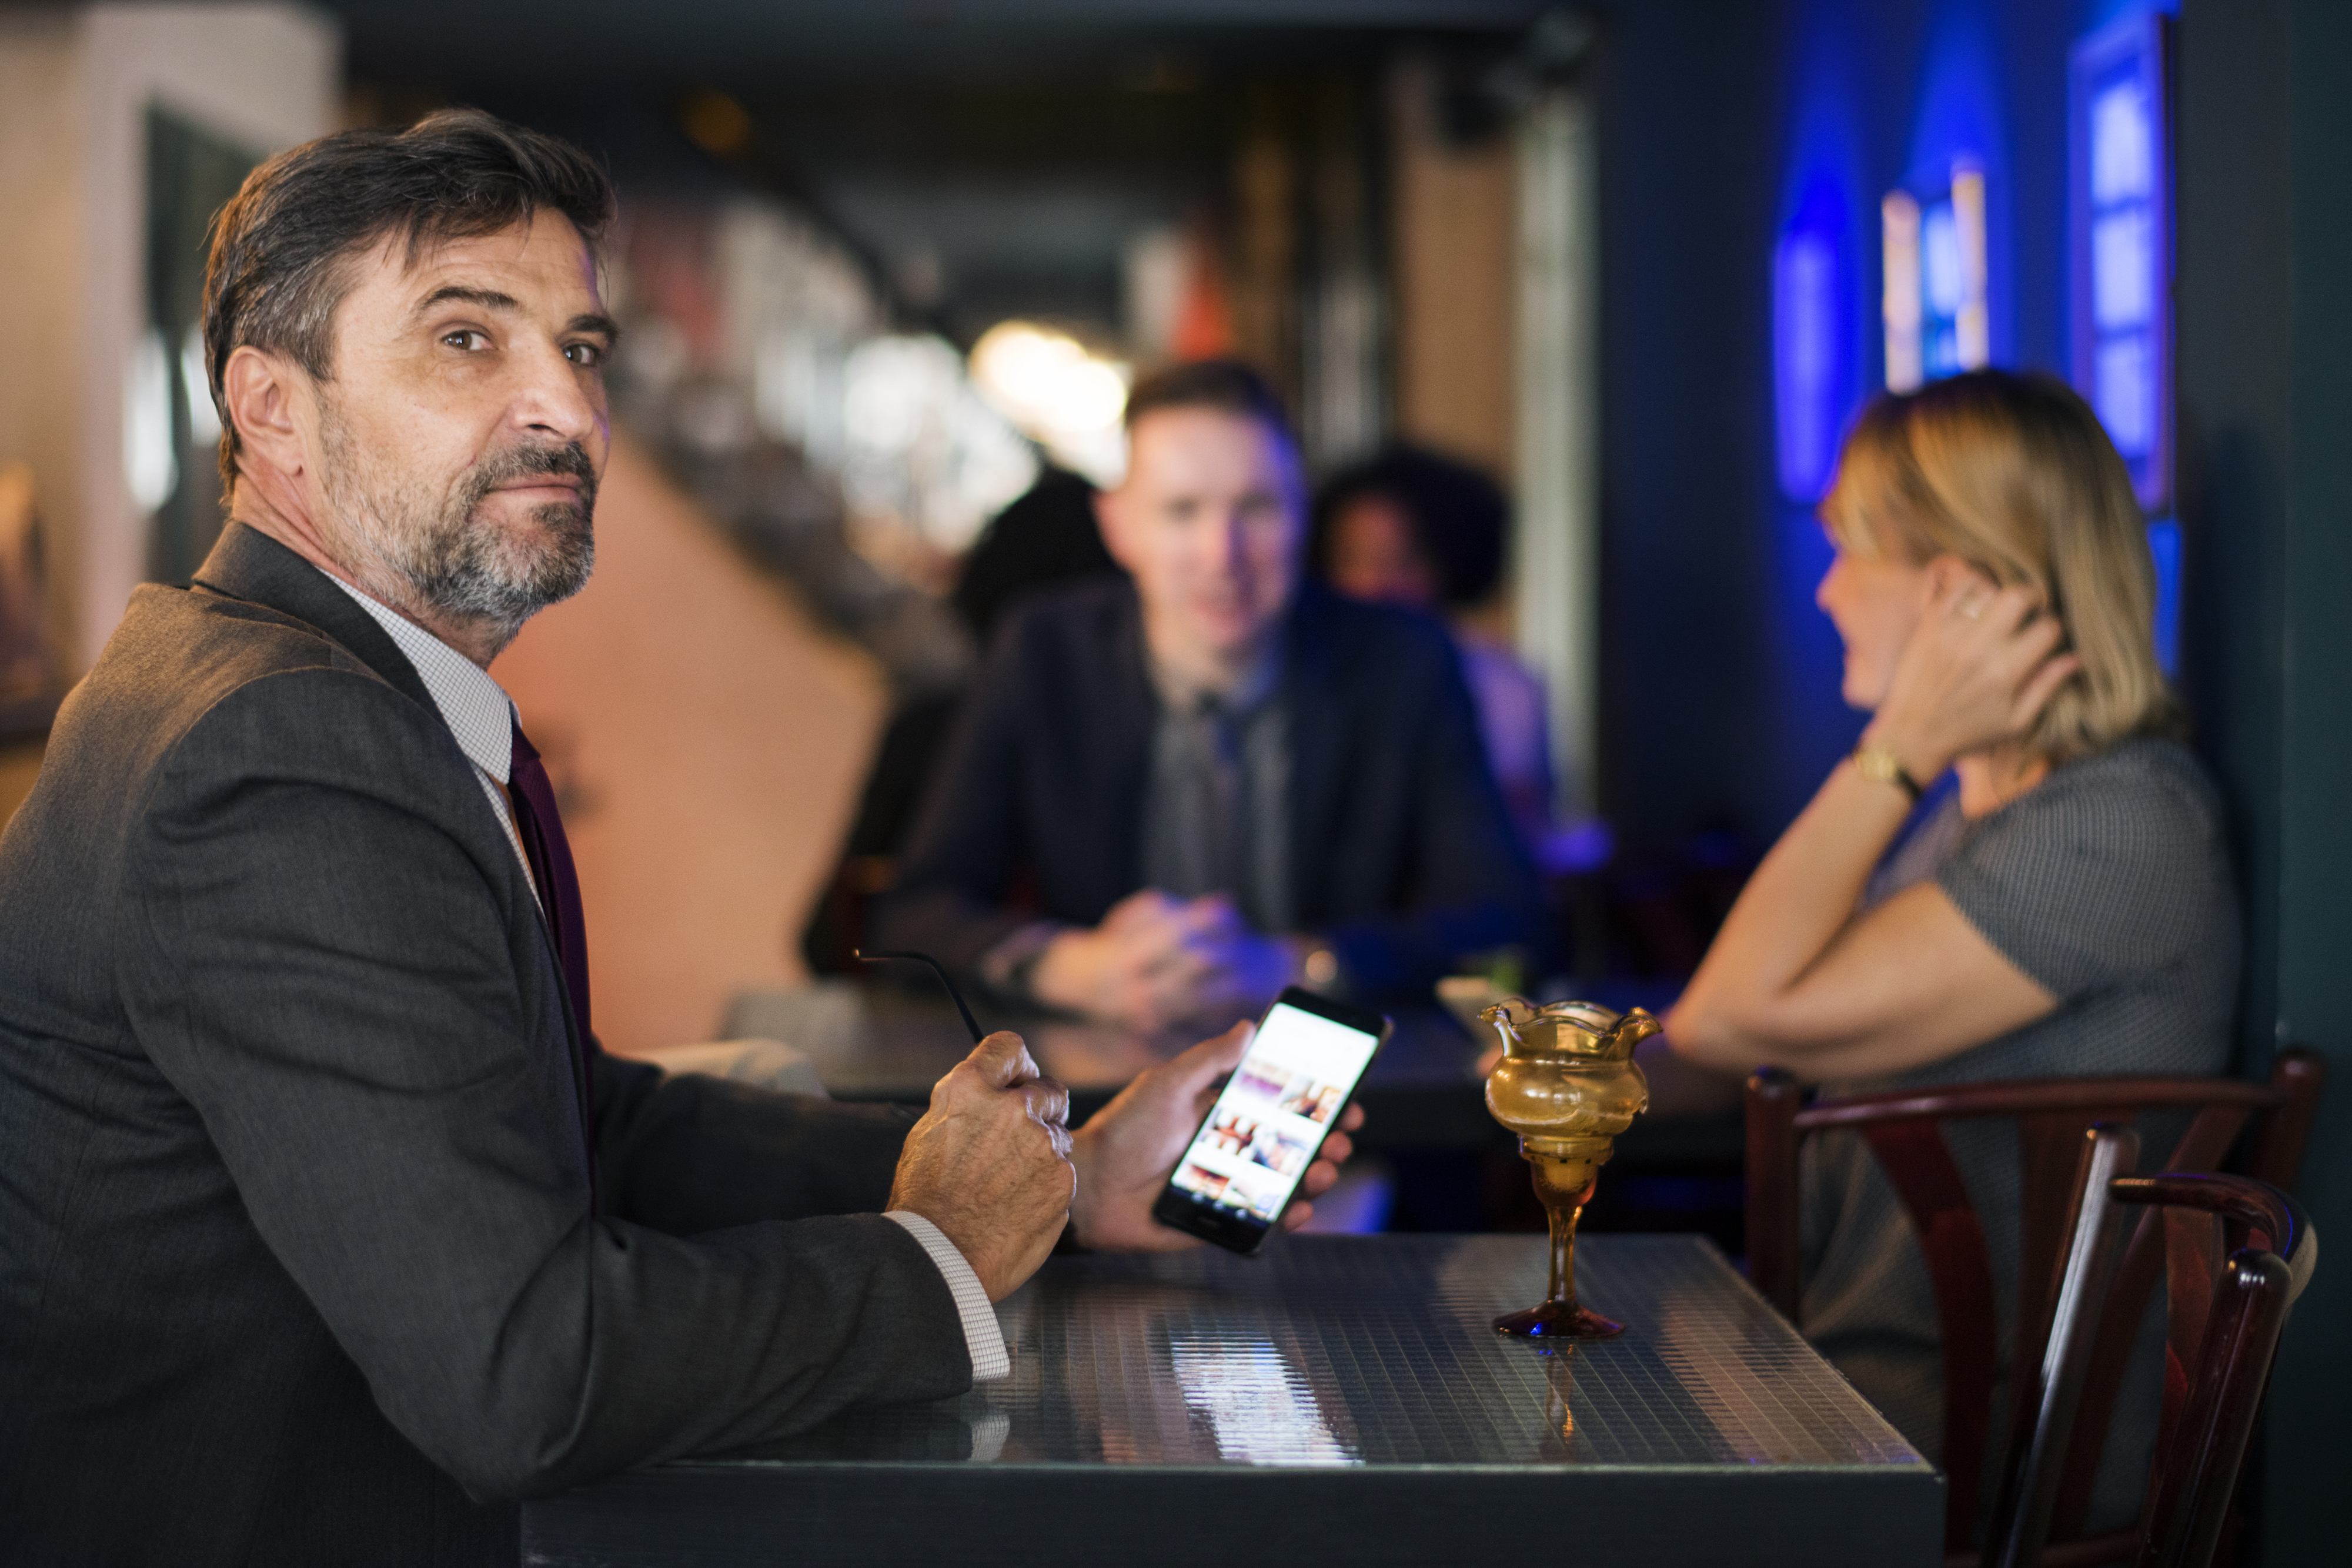
after work, american, bar, beard, bearded, blond, blond hair, boss, business, business people, businessman, businesswoman, caucasian, ceo, colleagues, corporate, coworkers, feed, friday, hanging out, manager, mature, meeting, messaging, on social, online, out of office, partners, people, pub, reading, relaxing, restaurant, russian, seated, serious, social media, suit, table, team, texting, using, waiting, western, westerner, woman, drink, event, communication, conversation, distilled beverage